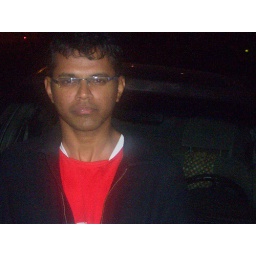
chilllllllled weather near the ocean at golden gate bridge.